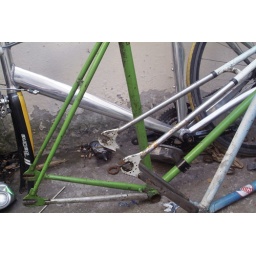
some of the bikes hanging around my house now